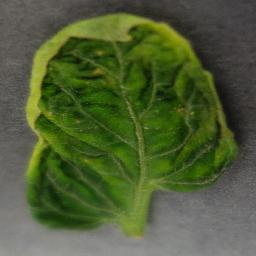
Label: Tomato___Tomato_Yellow_Leaf_Curl_Virus